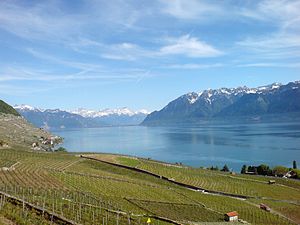
Schweiz / Geografi / Søer og floder
Genevesøen ved Lavaux
Schweiz er en indlandsstat i Centraleuropa. Landet grænser mod nord til Tyskland, mod øst til Liechtenstein og Østrig, mod syd til Italien og mod vest til Frankrig. Landets navn er formelt Schweizerische Eidgenossenschaft. For at undgå identificering med et af landets fire sprog bruges desuden også det latinske navn Confoederatio Helvetica. Med et landareal på 39.997 km² er landet mindre end Danmark. Arealet af vand er på 1.288 km².